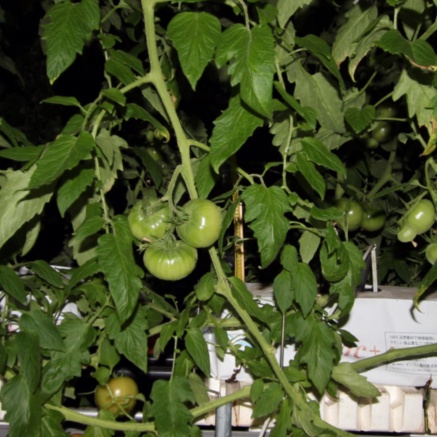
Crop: tomato